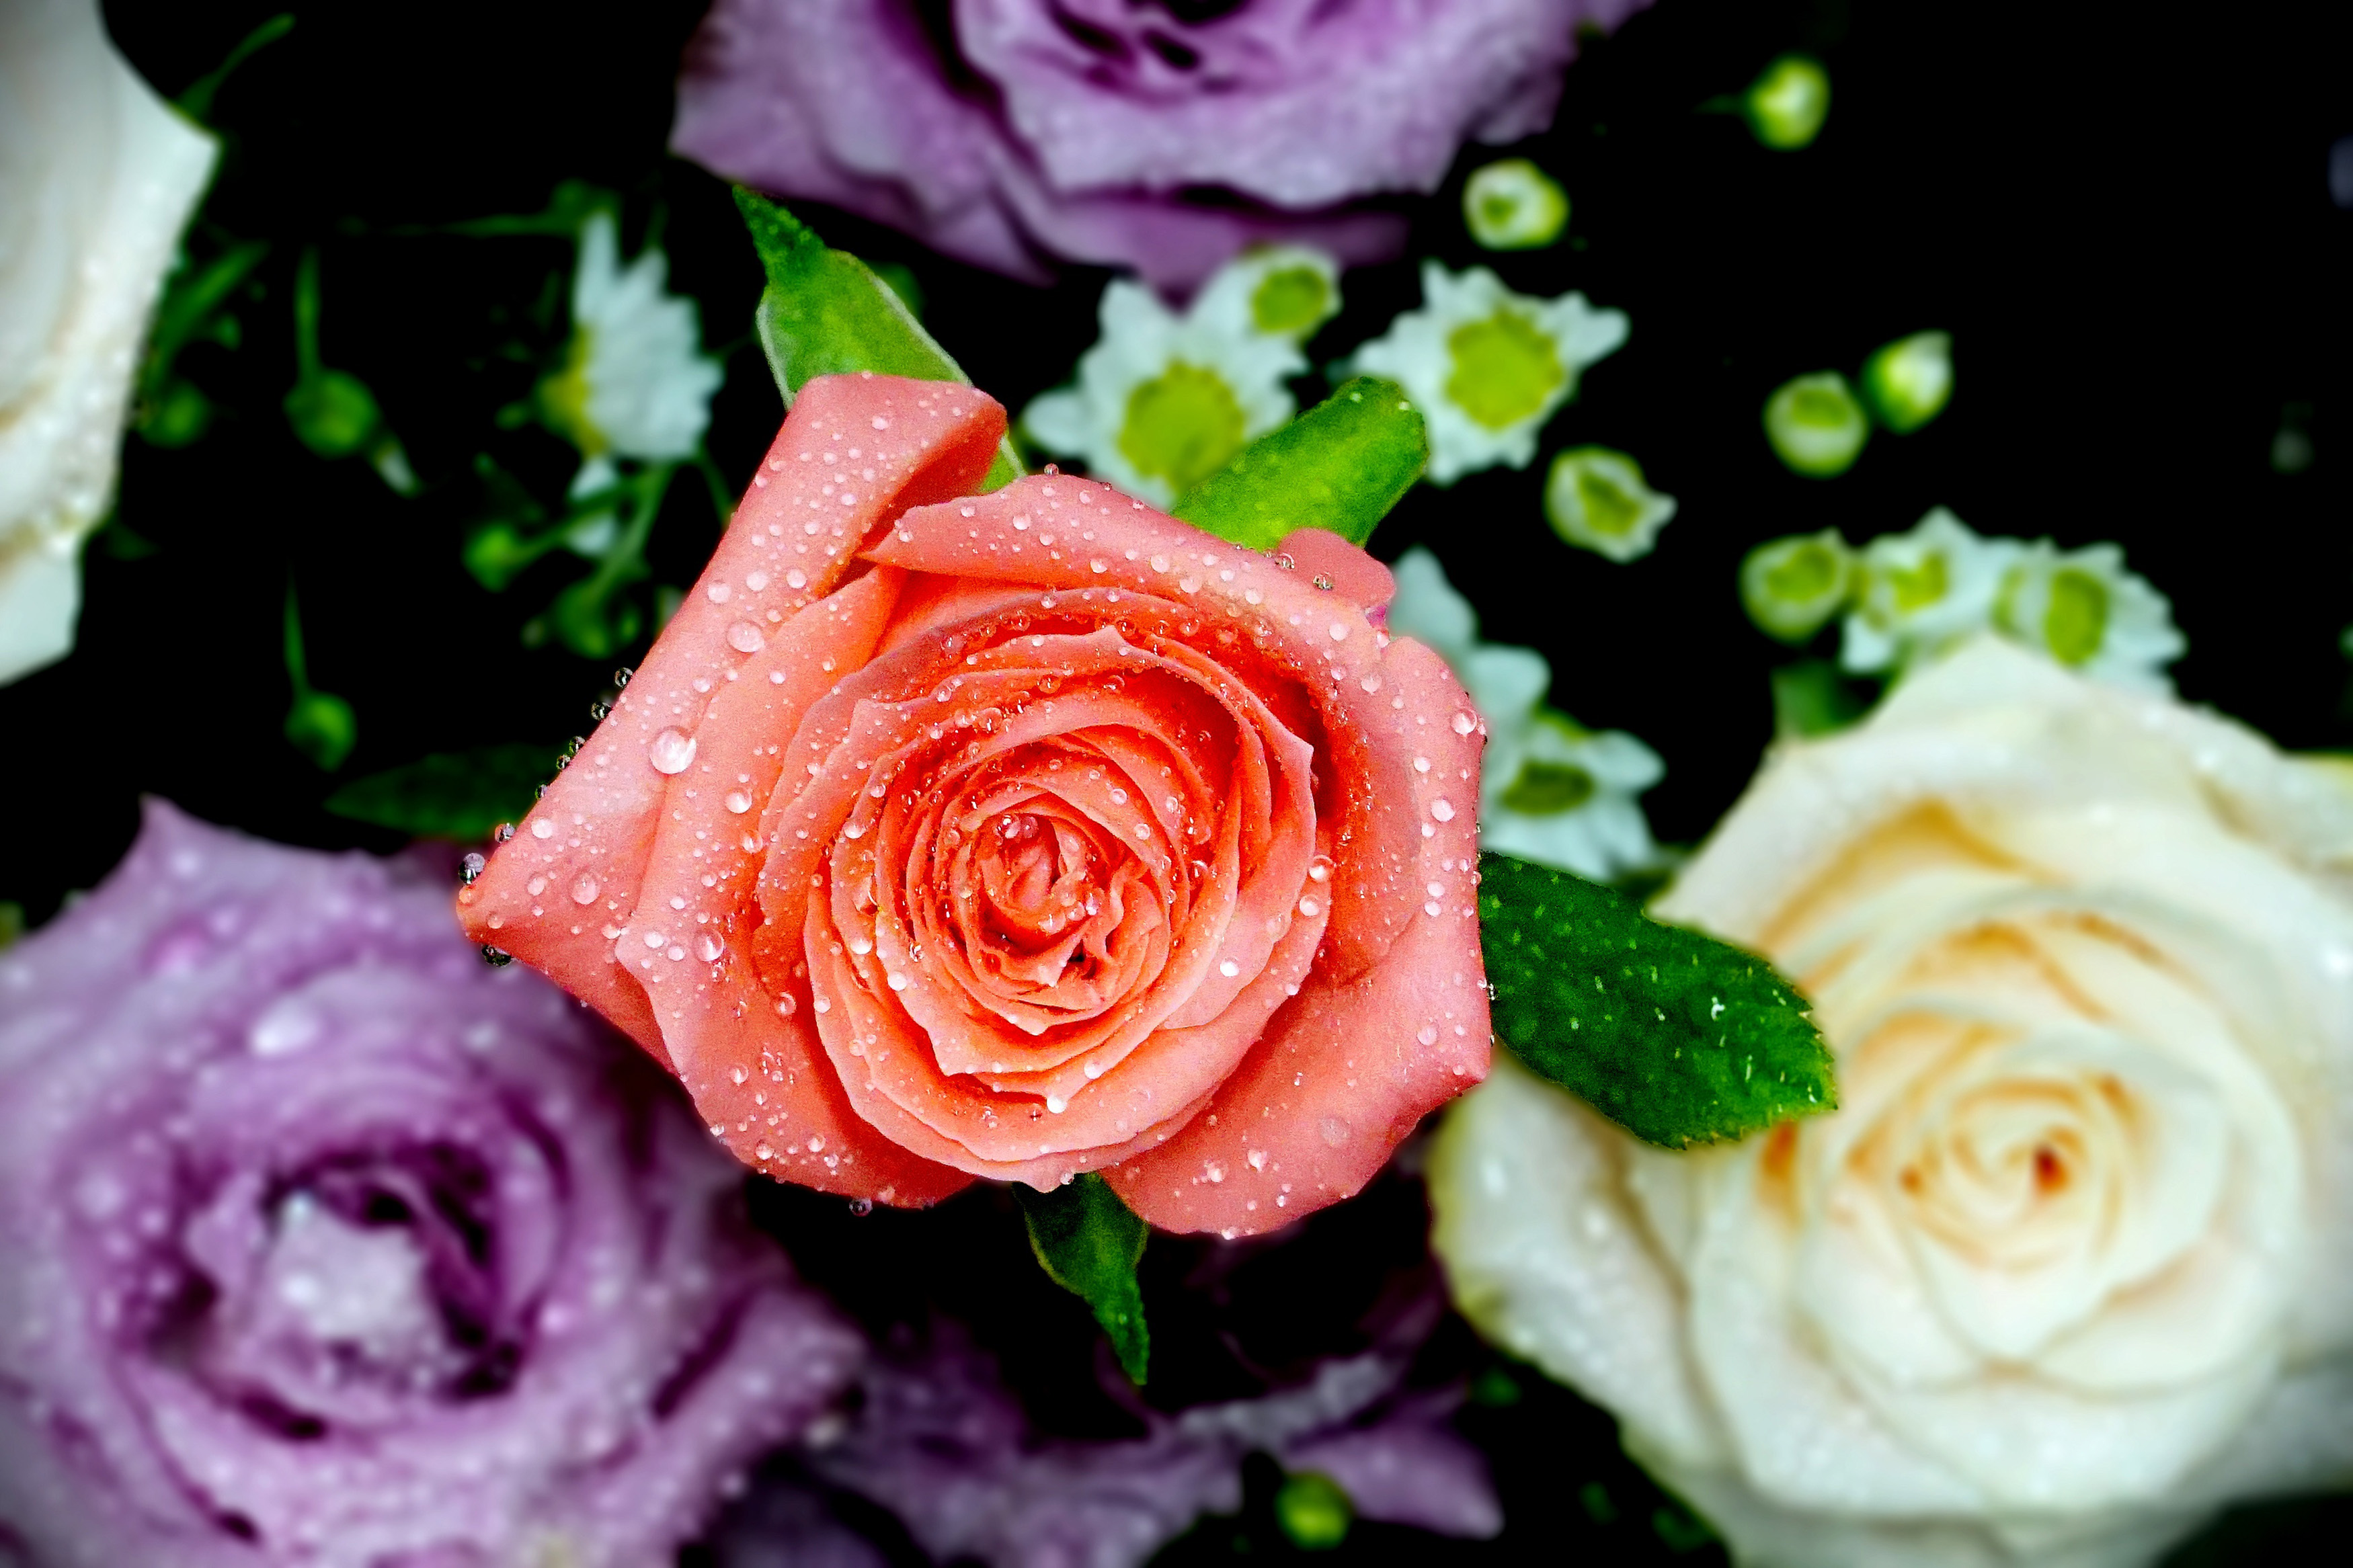
flower, rose, garden roses, flowering plant, pink, petal, rose family, floribunda, plant, cut flowers, rosa centifolia, rose order, bouquet, Hybrid tea rose, botany, floristry, close up, floral design, still life, flower arranging, still life photography, china rose, artificial flower, annual plant, camellia